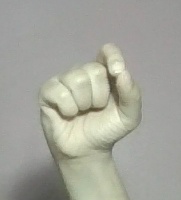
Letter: fa